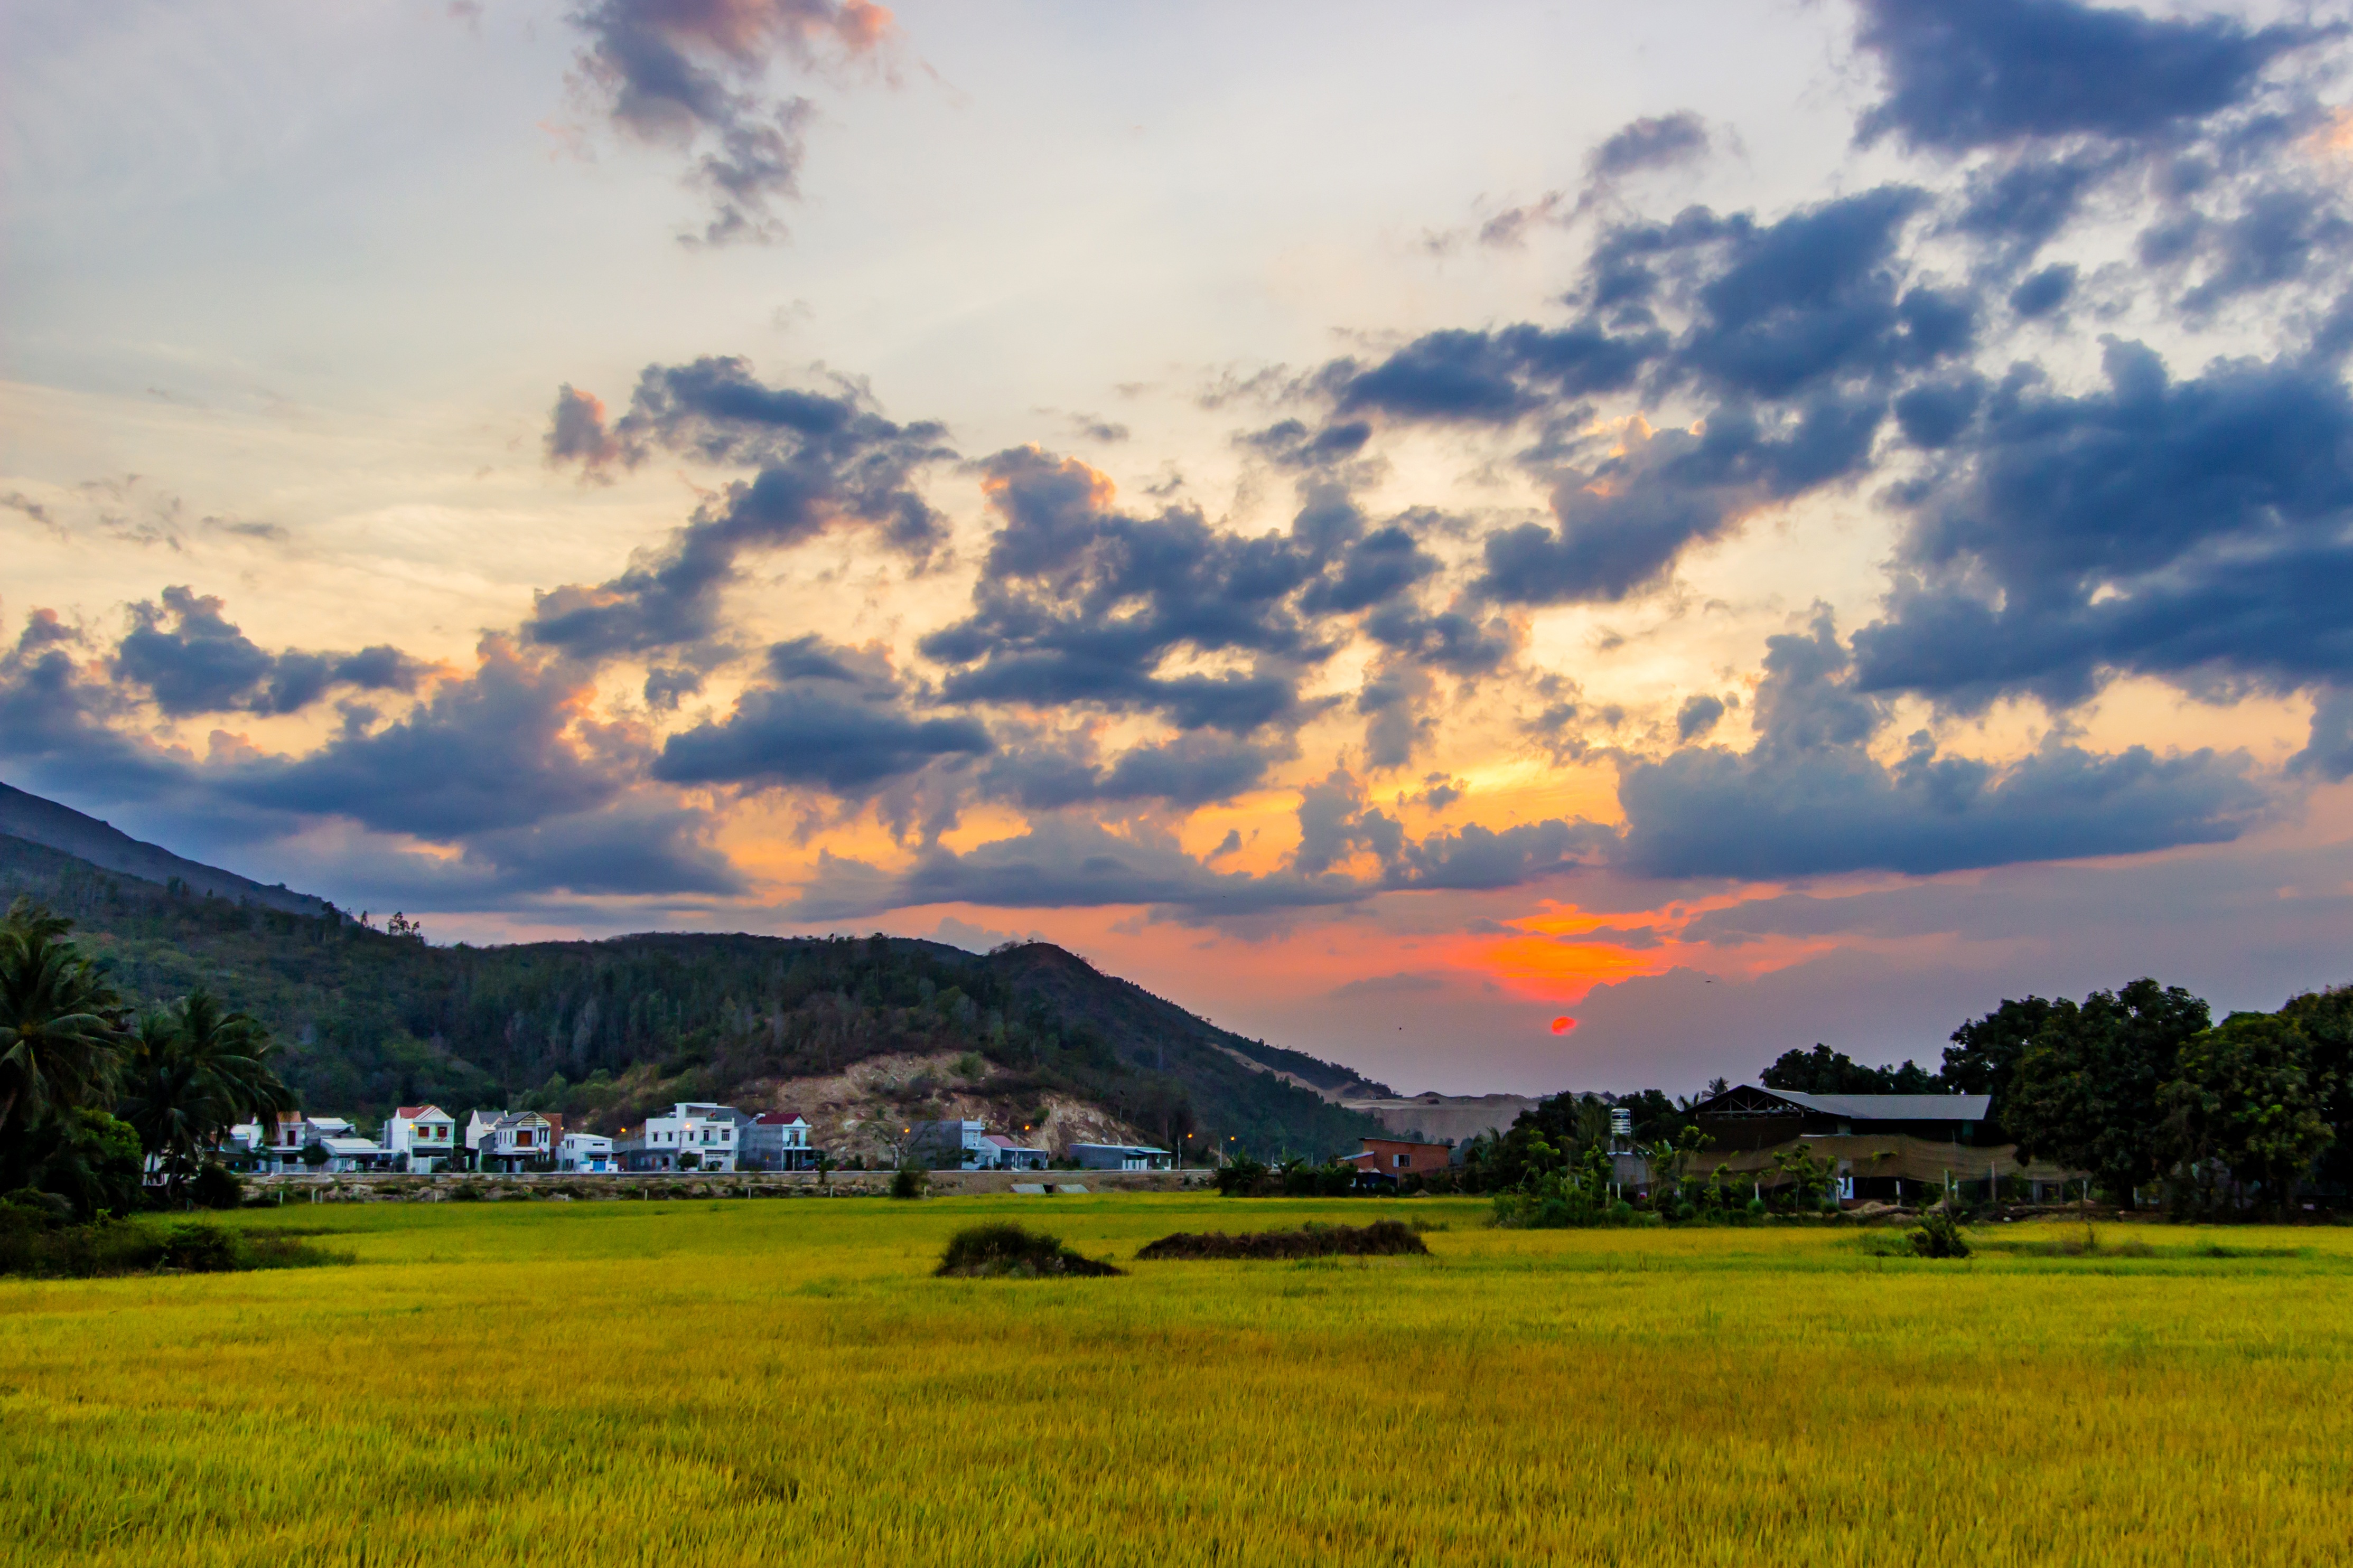
landscape, nature, grass, horizon, mountain, cloud, sky, sunrise, sunset, field, meadow, prairie, sunlight, morning, hill, flower, dawn, home, male, dusk, evening, agriculture, page, plain, write, grassland, plateau, habitat, sesame, rural area, paddy field, than, ho ng, meteorological phenomenon, my hometown, natural environment, geographical feature, grass family